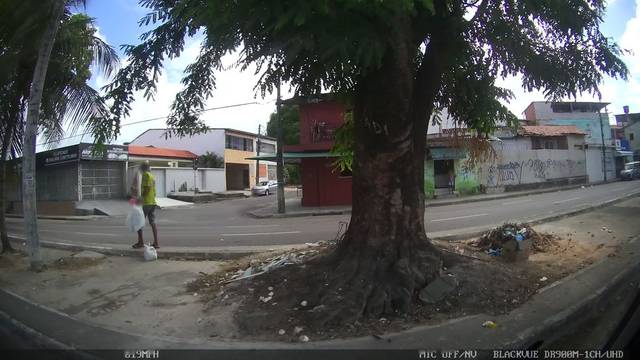
Region: Brazil
Coordinates: -3.745, -38.564